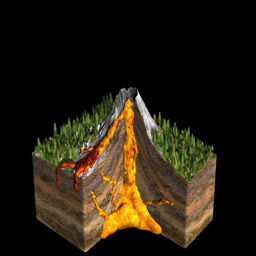
illustration of a volcano spitting fire .